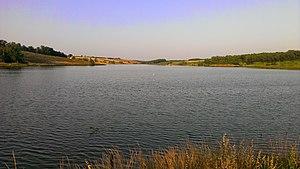
Montpitol est une commune française située dans le département de la Haute-Garonne en région Occitanie.